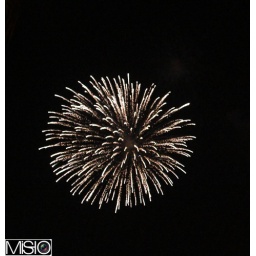
at my arrival, lotta pretty fireworks in Beirut's black sky ..